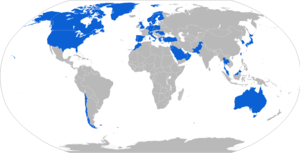
L'AIM-120 AMRAAM est un missile air-air de moyenne portée, muni d'un système de guidage à radar actif. Il est surnommé Slammer par les pilotes américains.